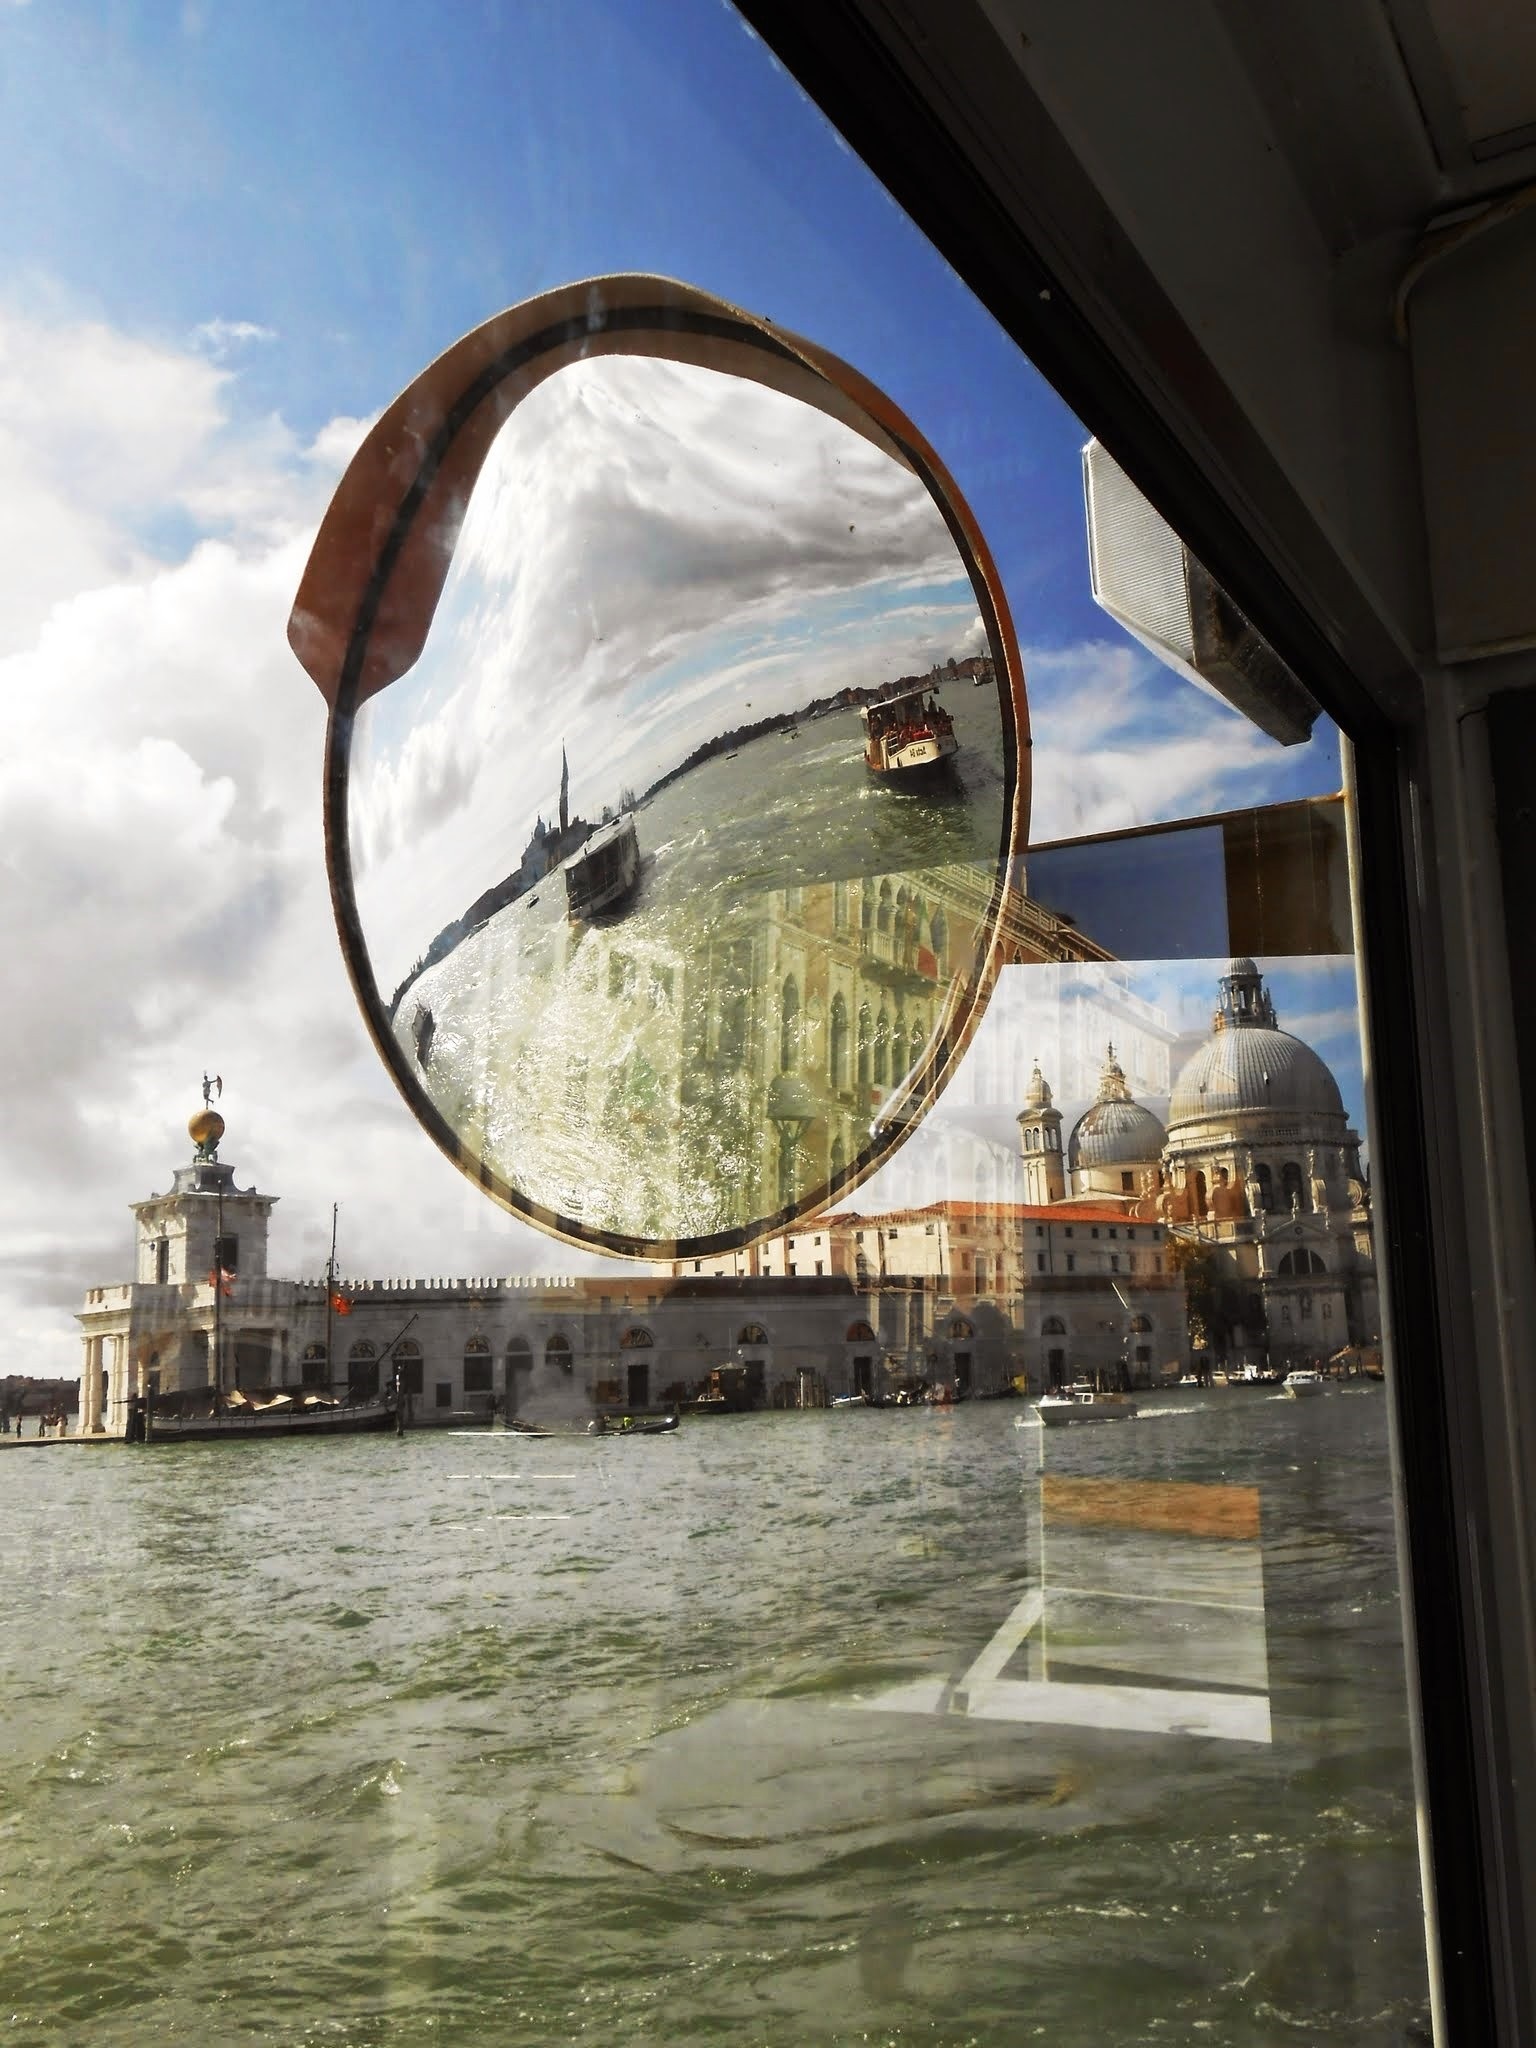
sea, water, reflection, italy, venice, art, venezia, tourist attraction